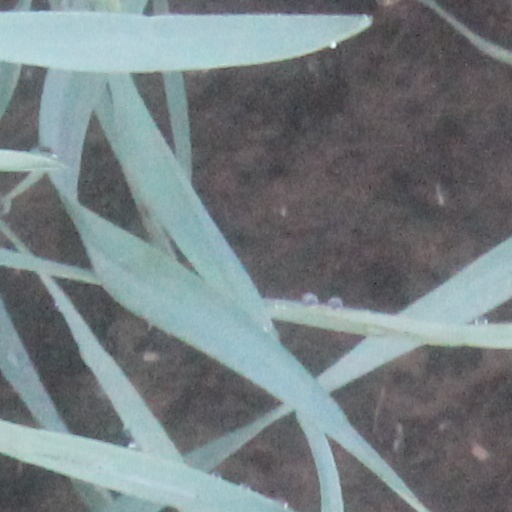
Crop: wheat